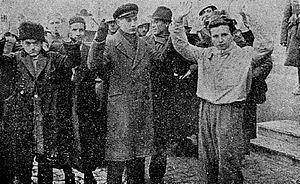
La Garde de fer est un parti fasciste qui exista dans le royaume de Roumanie entre 1927 et le début de la Seconde Guerre mondiale.
L’histoire des Juifs en Roumanie ou le territoire qui lui correspond est plus que bimillénaire. Située aux confins de l’Empire romain d’Orient dont elle tire son nom, la Roumanie compte originellement quelques familles juives de culture grecque. Des familles séfarades s’y installent au xviᵉ siècle, venues de l’Empire ottoman voisin mais c’est surtout avec l’arrivée d’immigrants ashkénazes au xixᵉ siècle que la communauté juive devient significative, sous l’angle démographique comme économique ou culturel. Fortement éprouvés par divers massacres au cours de la Seconde Guerre mondiale, les Juifs quittent massivement la Roumanie après celle-ci, émigrant principalement dans l’État d’Israël.